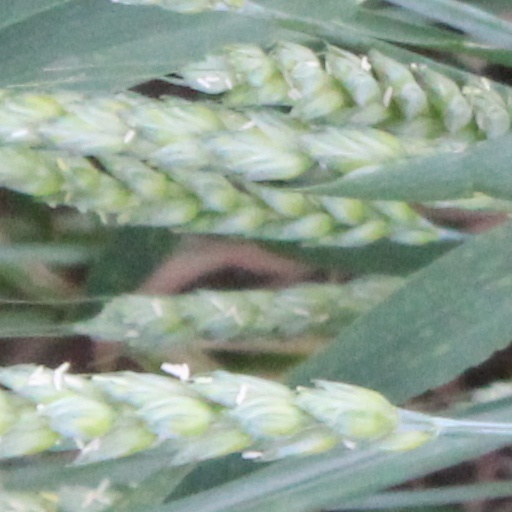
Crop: wheat